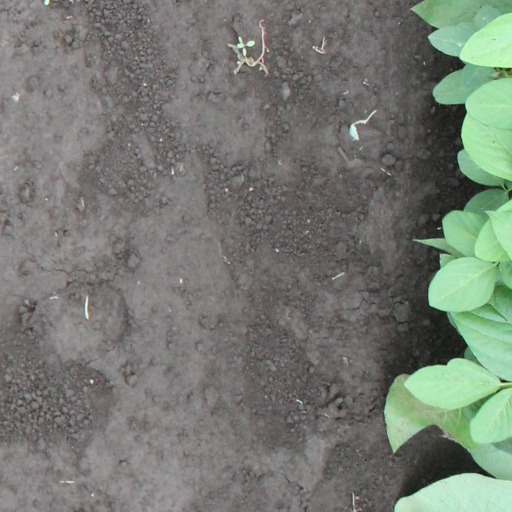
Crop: soybean